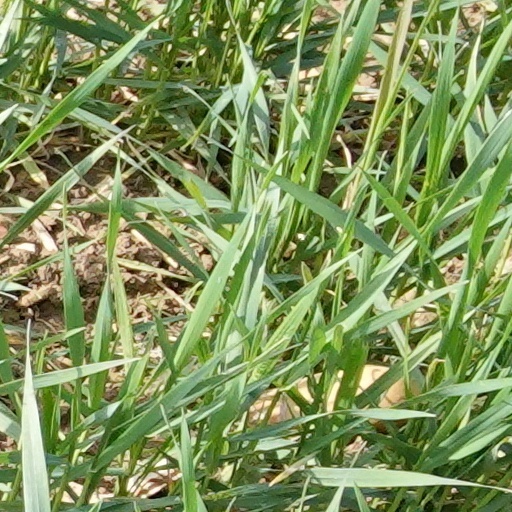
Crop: wheat